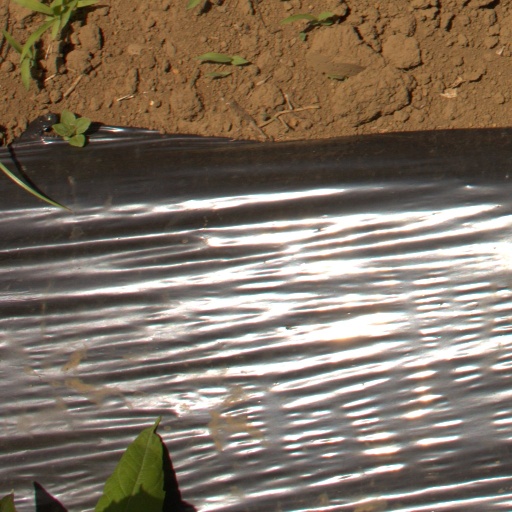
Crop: Jerusalem artichoke